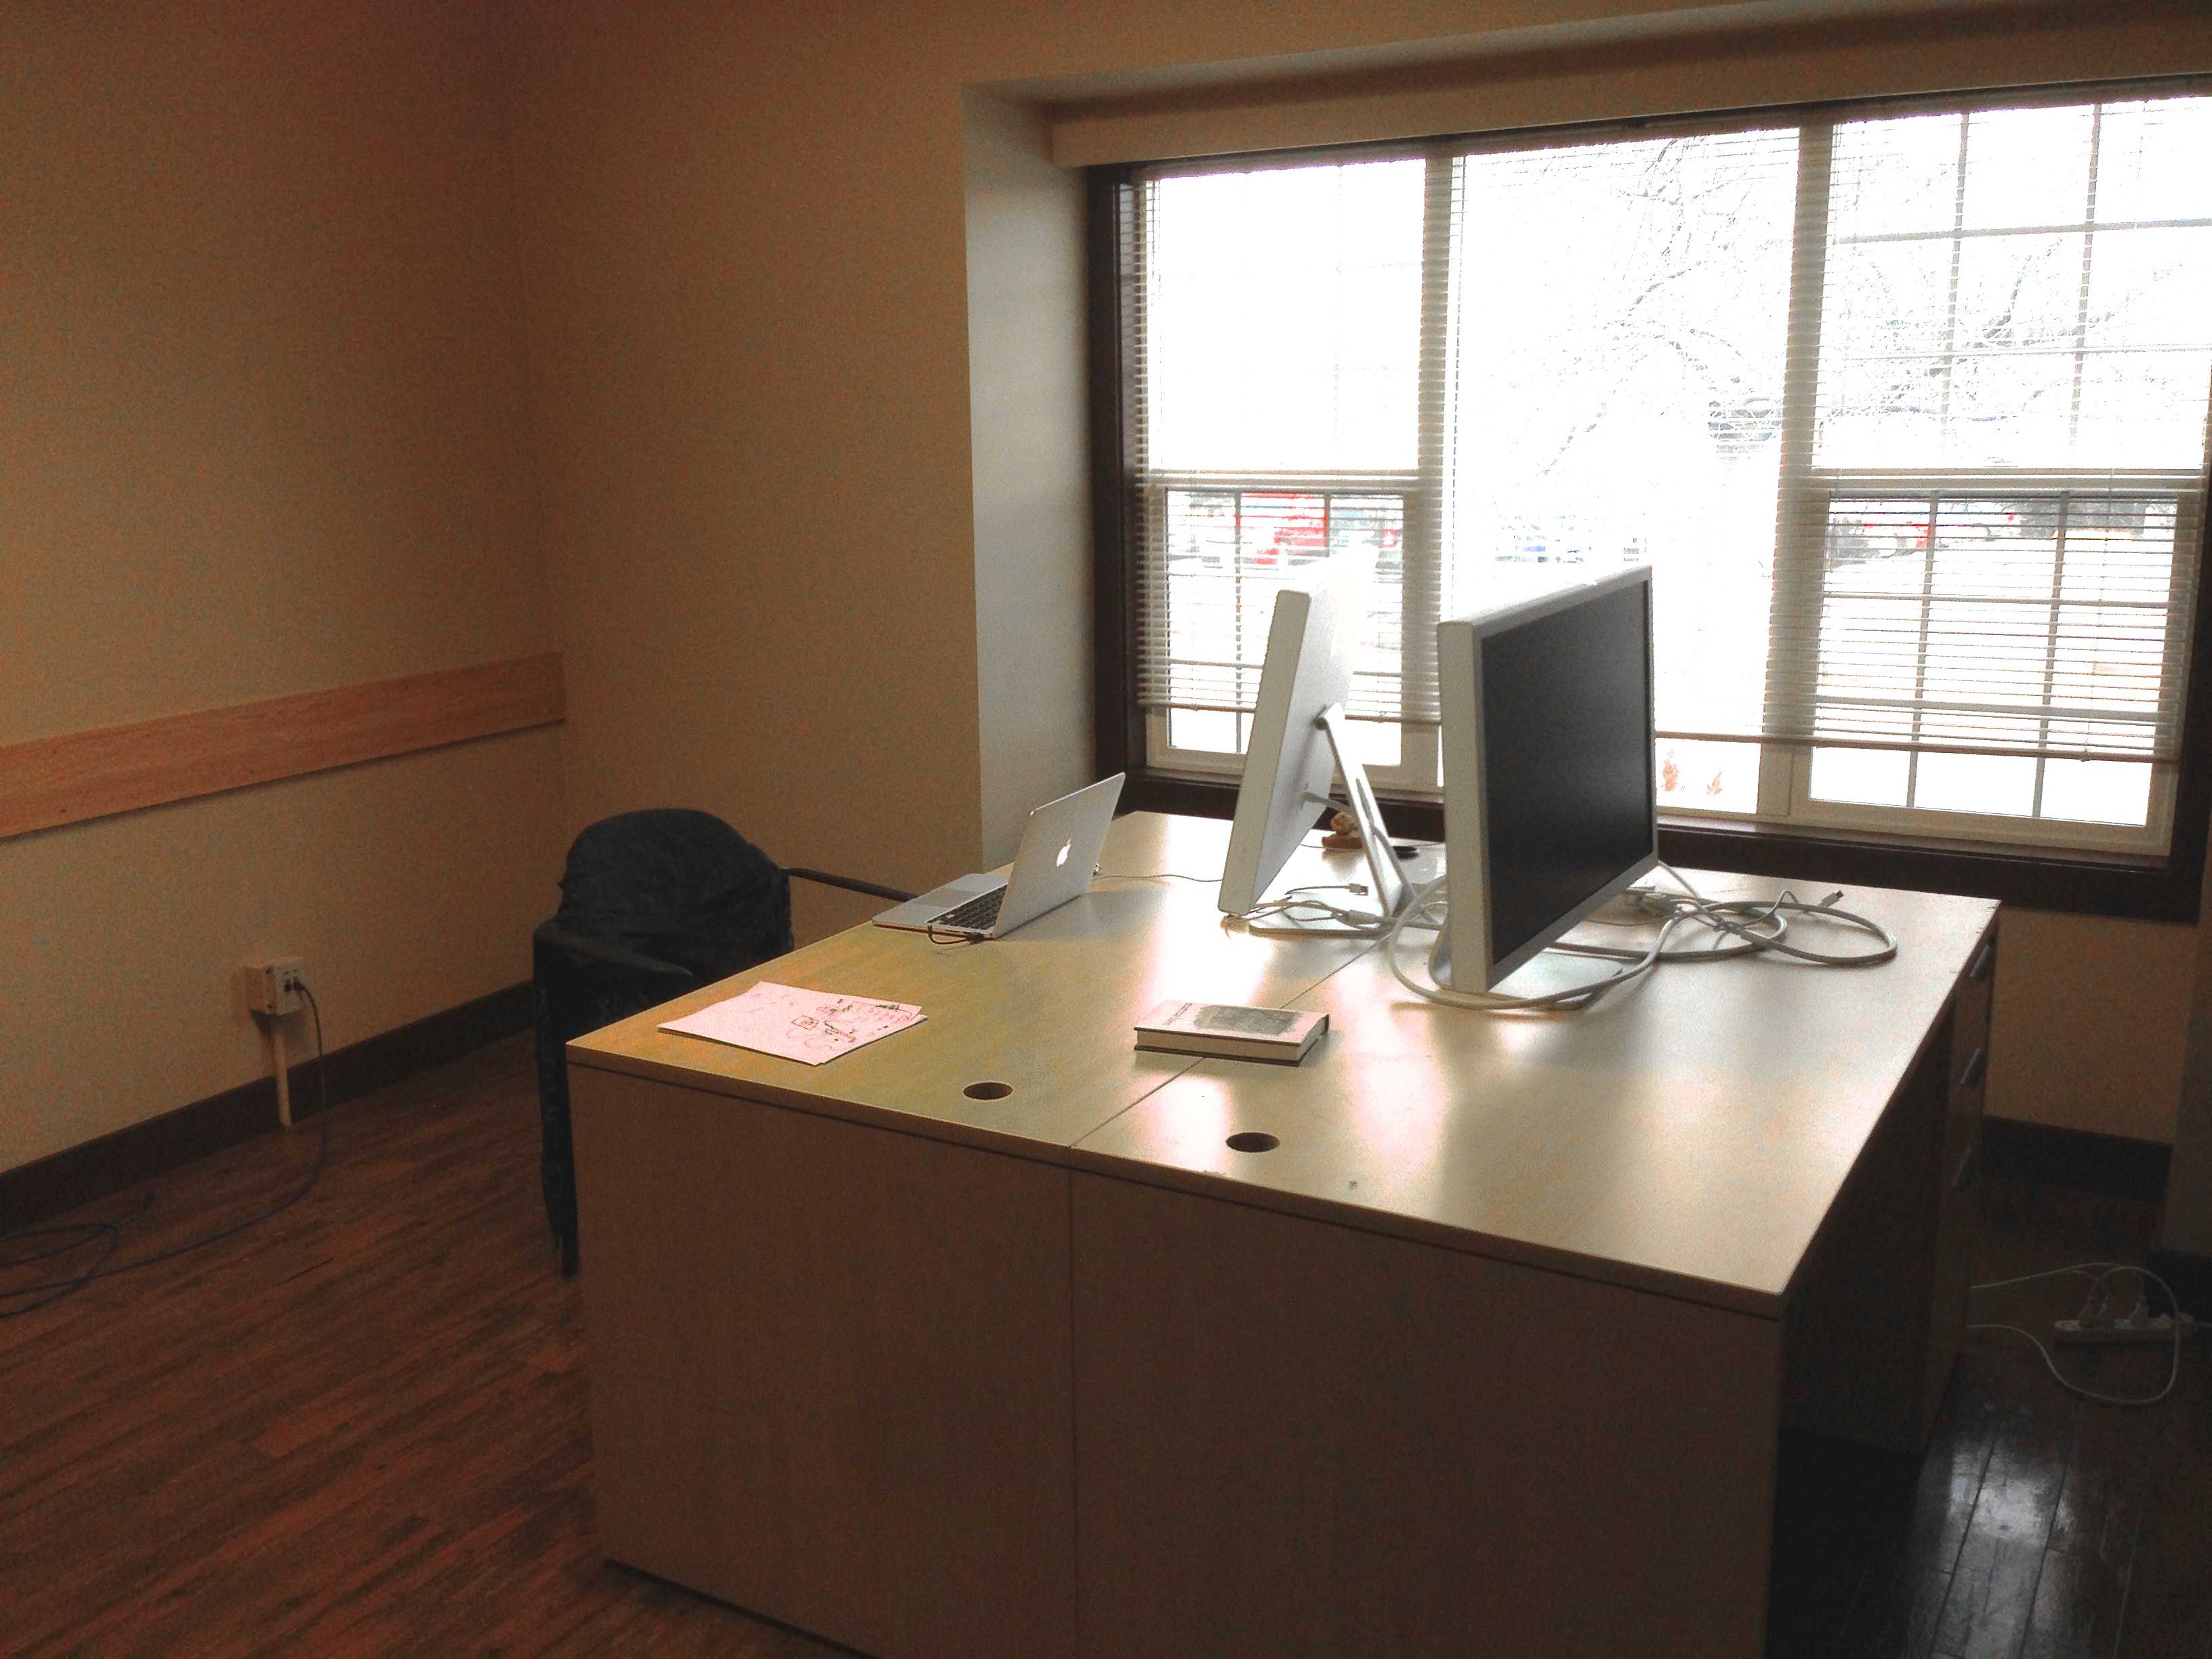
floor, home, cottage, office, property, living room, furniture, room, apartment, interior design, design, real estate, dining room